George Wagstaffe

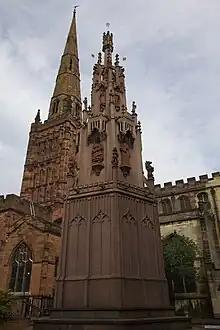
Wagstaffe's "Coventry Cross", seen in 2012

The modern replica of Coventry Cross was funded by "The Coventry Boy Foundation", and commissioned after 1971 when the plans were discussed by the Coventry Civic Amenities Society (now the Coventry Society) and the Church authorities. It stood next to Holy Trinity Church, 100 metres away from the original site of the old cross. The sculpture was mainly made from cast ferro-concrete, making it different from the old cross.